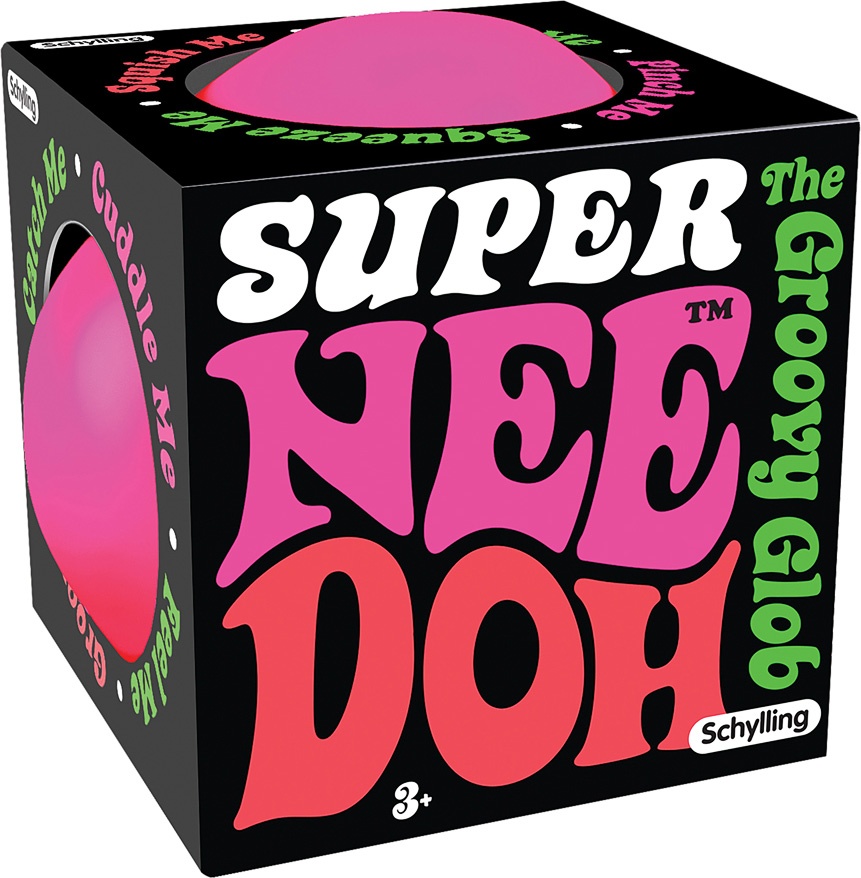
Super Nee-Doh
Squeeze, squish, and smush it, then watch this ultimate stress ball calmly return to its original shape. Filled with hypoallergenic, non-toxic jelly, it's a safe bet we all 'knead' one! For ages 3 yrs-teen, from Schylling. *Assorted colors
Brand: Schylling Toys
Category: Toys & Games > Toys > Art & Drawing Toys > Play Dough & Putty > Dough Extruders